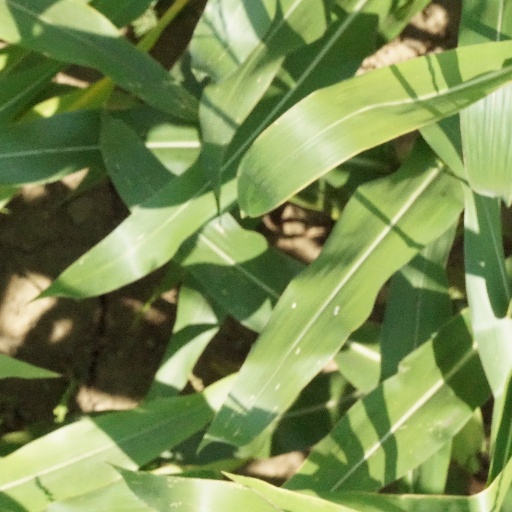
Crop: maize; corn